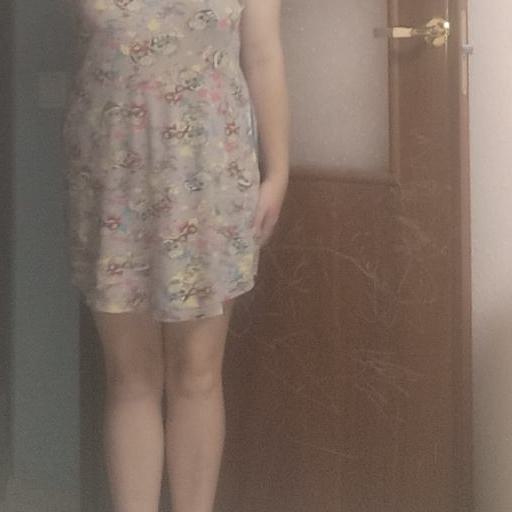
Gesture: no_gesture